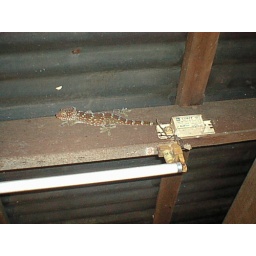
A gecko spotted on the ceiling at the Ruasamran home in Ban Dongphayom, Thailand. Photo by Kevin Borland.